Leonid Dobychin

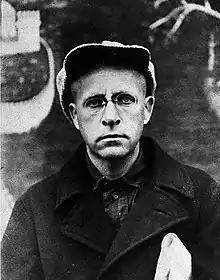
Dobychin, some time before his disappearance

A writer who surpassed Zoshchenko in a desire for simplicity and laconic writing was Leonid Dobychin, a remote and lonely man who managed to produce three small books before vanishing in 1936... Dobychin's works, which were greatly esteemed among Leningrad writers, were met with hostility by the critics as collections of "man-in-the-street gossip, foul anecdotes and operetta episodes." A critic reviewing Dobychin's book fumed, "The streets of Leningrad are filled with various people, most of whom are healthy, life-loving and energetic builders of socialism, but the author writes: 'Gnats bustled.'" ... Dobychin's work was an extreme expression of the attempts by some masters of the new Petersburg prose to achieve simplicity and a laconic tone.